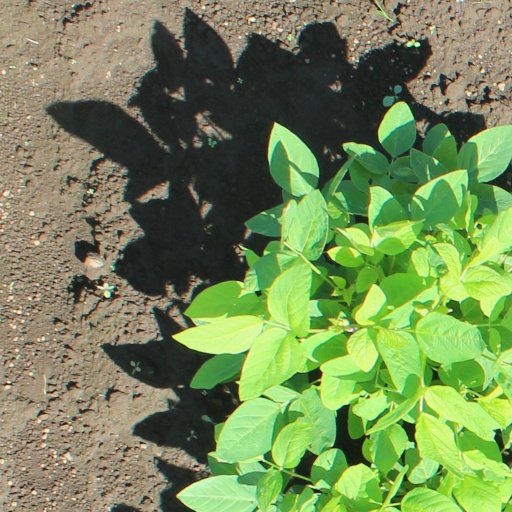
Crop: soybean